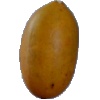
Label: Cucumber Ripe 2